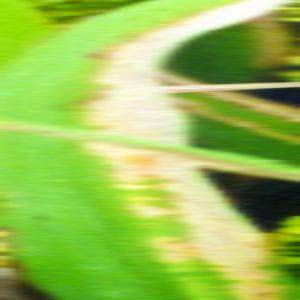
Disease: Bacterialblight